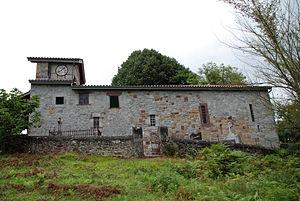
Bustince-Iriberry est une commune française, située dans le département des Pyrénées-Atlantiques en région Nouvelle-Aquitaine.
Bages